Front Line (video game)

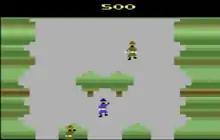
The first portion of the Atari 2600 version

Following its arcade coin-up release, ports of "Front Line" were released for the ColecoVision console and PC-8801 and Sharp X1 computers in 1983, Atari 2600 and MSX in 1984, FM-7 and Famicom in 1985.